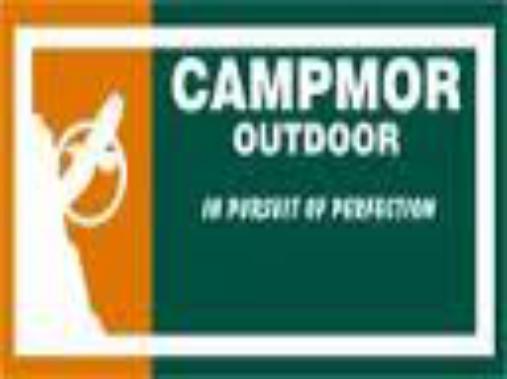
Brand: Campmor
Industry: Clothes